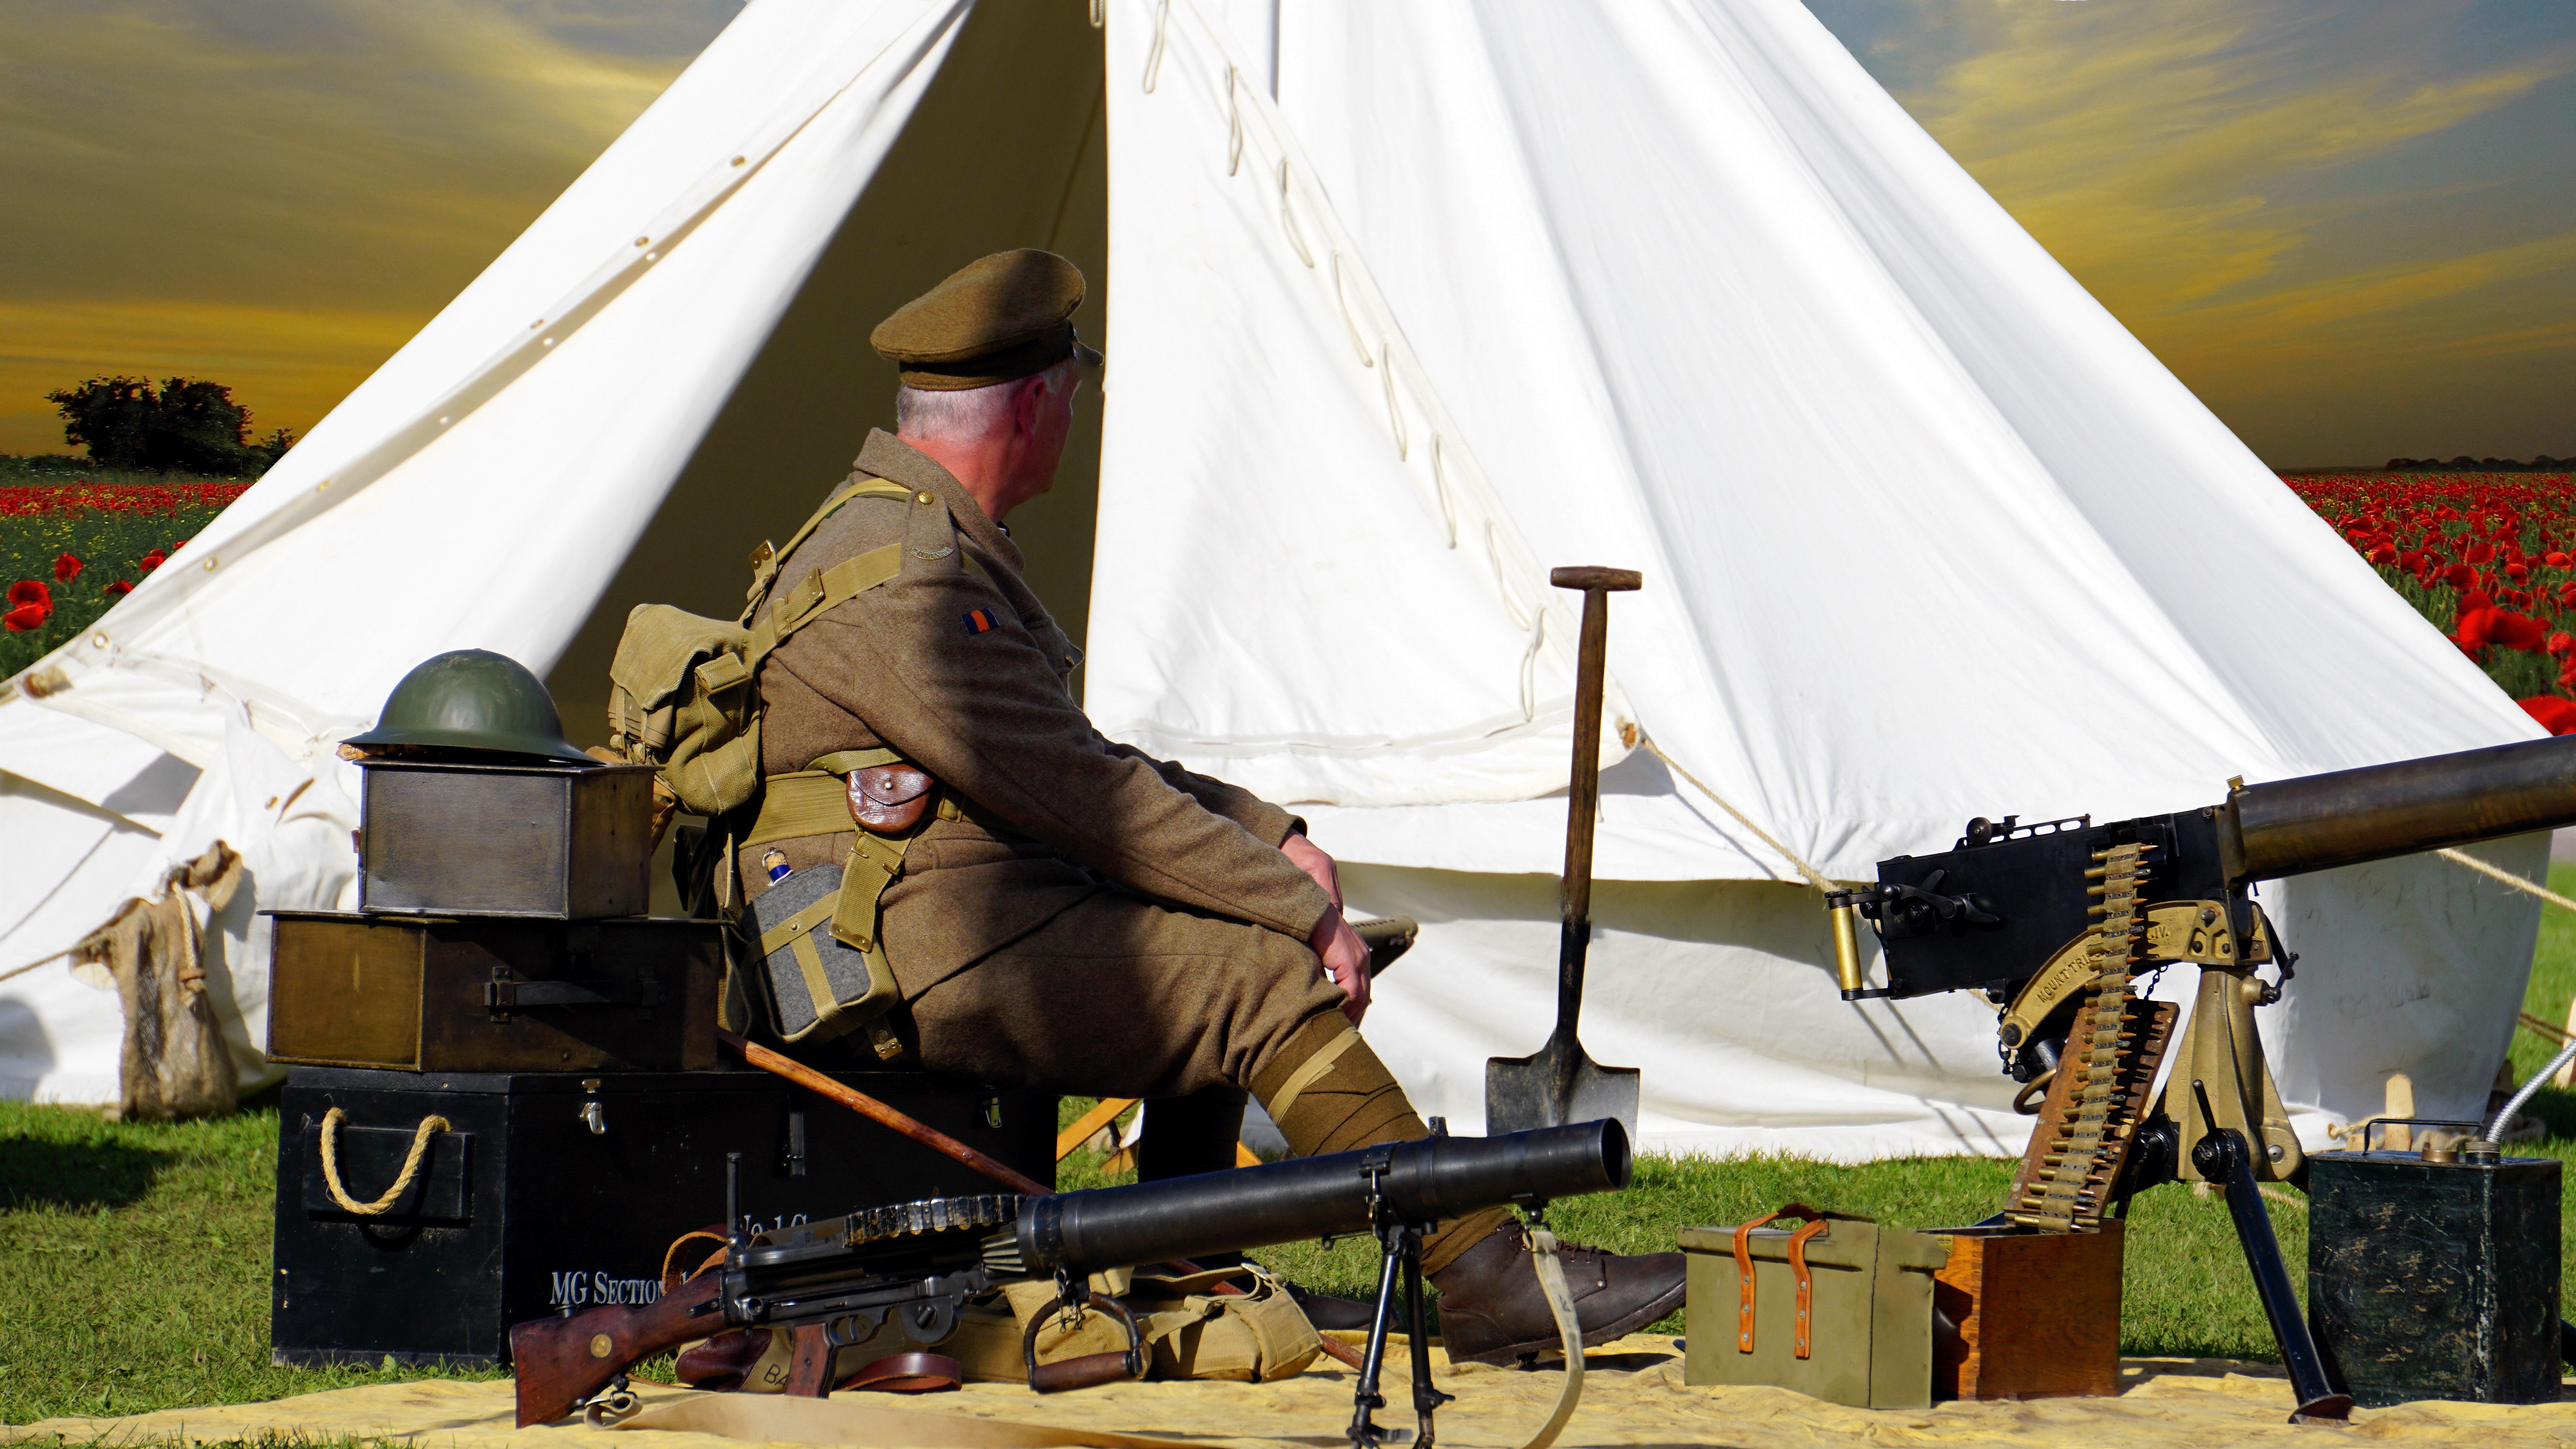
military organization, tent, military, soldier, vehicle, army